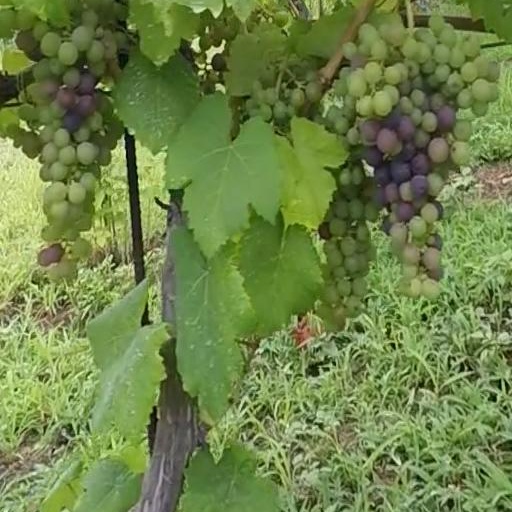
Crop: grape